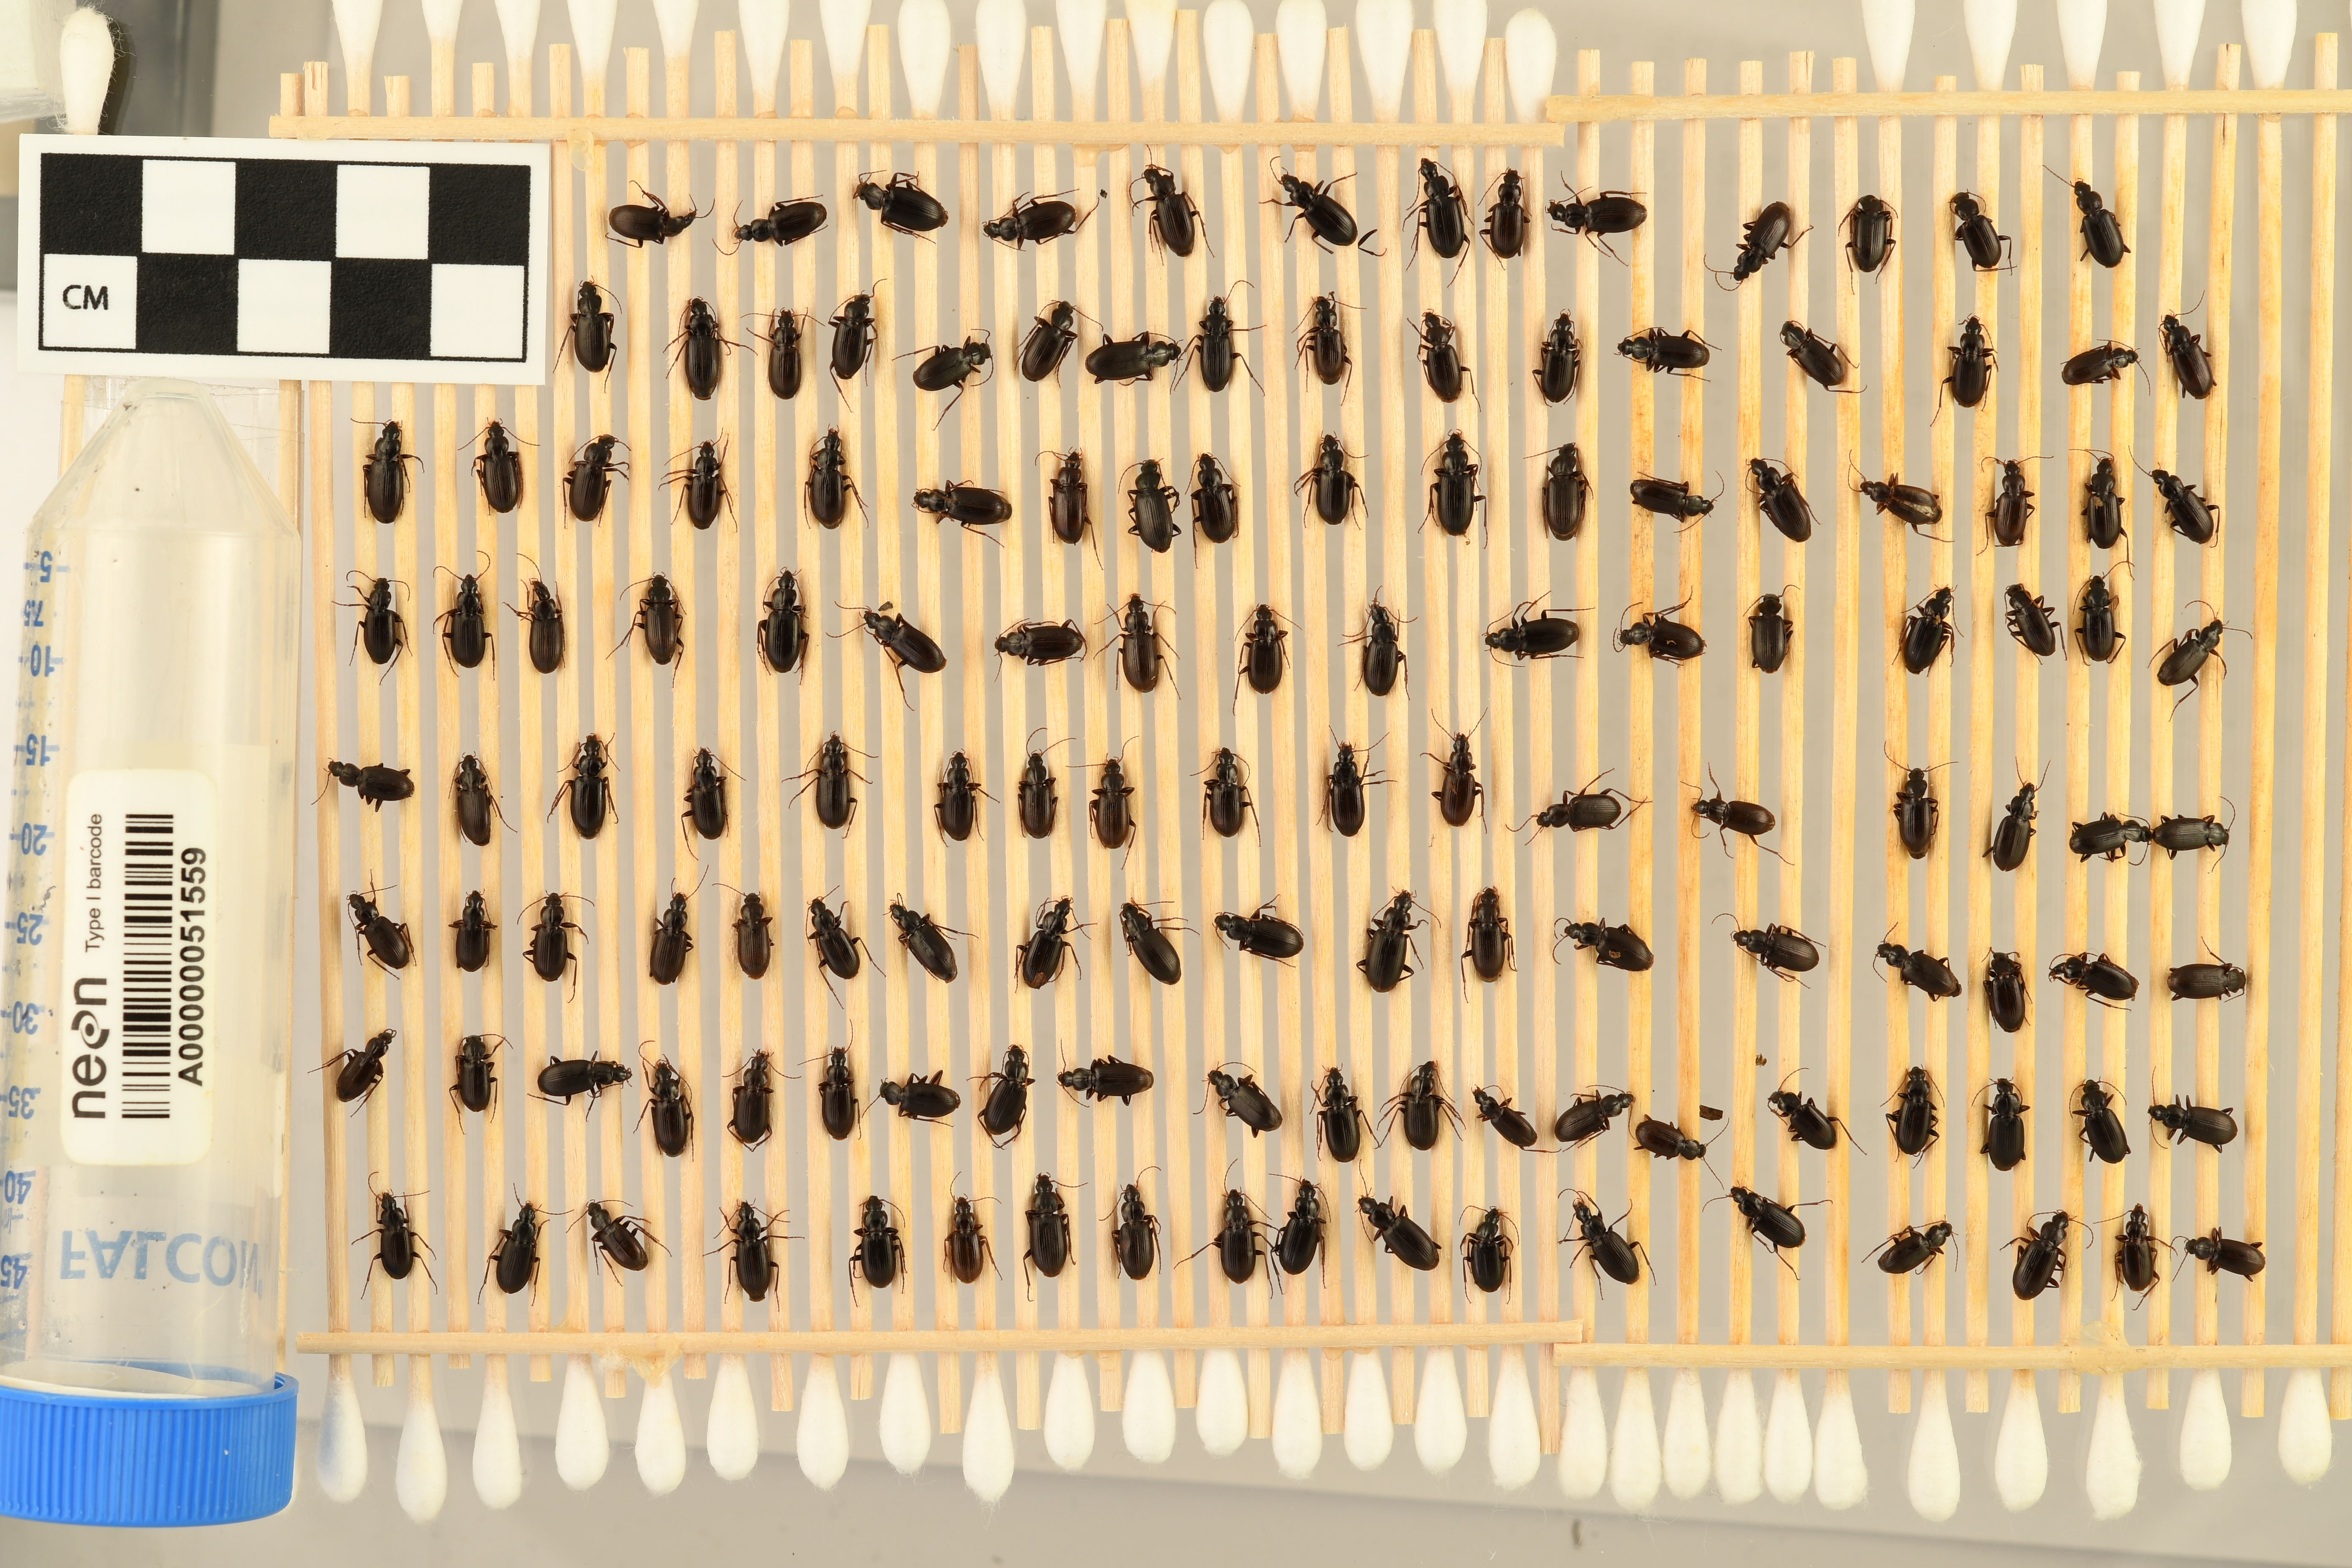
Calathus advena — Rocky Mountains NEON, plot RMNP_014. Beetle 33, ElytraLength: 0.5002 cm (lying flat: Yes)

Calathus advena — Rocky Mountains NEON, plot RMNP_014. Beetle 33, ElytraWidth: 0.2798 cm (lying flat: Yes)

Calathus advena — Rocky Mountains NEON, plot RMNP_014. Beetle 34, ElytraLength: 0.5595 cm (lying flat: Yes)

Calathus advena — Rocky Mountains NEON, plot RMNP_014. Beetle 34, ElytraWidth: 0.3382 cm (lying flat: Yes)

Calathus advena — Rocky Mountains NEON, plot RMNP_014. Beetle 35, ElytraLength: 0.5802 cm (lying flat: Yes)

Calathus advena — Rocky Mountains NEON, plot RMNP_014. Beetle 35, ElytraWidth: 0.3288 cm (lying flat: Yes)

Calathus advena — Rocky Mountains NEON, plot RMNP_014. Beetle 36, ElytraLength: 0.559 cm (lying flat: Yes)

Calathus advena — Rocky Mountains NEON, plot RMNP_014. Beetle 36, ElytraWidth: 0.3091 cm (lying flat: Yes)

Calathus advena — Rocky Mountains NEON, plot RMNP_014. Beetle 37, ElytraLength: 0.6316 cm (lying flat: Yes)

Calathus advena — Rocky Mountains NEON, plot RMNP_014. Beetle 37, ElytraWidth: 0.3288 cm (lying flat: Yes)

Calathus advena — Rocky Mountains NEON, plot RMNP_014. Beetle 38, ElytraLength: 0.5367 cm (lying flat: Yes)

Calathus advena — Rocky Mountains NEON, plot RMNP_014. Beetle 38, ElytraWidth: 0.3288 cm (lying flat: Yes)

Calathus advena — Rocky Mountains NEON, plot RMNP_014. Beetle 39, ElytraLength: 0.559 cm (lying flat: Yes)

Calathus advena — Rocky Mountains NEON, plot RMNP_014. Beetle 39, ElytraWidth: 0.3235 cm (lying flat: Yes)

Calathus advena — Rocky Mountains NEON, plot RMNP_014. Beetle 40, ElytraLength: 0.6472 cm (lying flat: Yes)

Calathus advena — Rocky Mountains NEON, plot RMNP_014. Beetle 40, ElytraWidth: 0.3532 cm (lying flat: Yes)

Calathus advena — Rocky Mountains NEON, plot RMNP_014. Beetle 41, ElytraLength: 0.5884 cm (lying flat: Yes)

Calathus advena — Rocky Mountains NEON, plot RMNP_014. Beetle 41, ElytraWidth: 0.3382 cm (lying flat: Yes)

Calathus advena — Rocky Mountains NEON, plot RMNP_014. Beetle 42, ElytraLength: 0.5636 cm (lying flat: No)

Calathus advena — Rocky Mountains NEON, plot RMNP_014. Beetle 42, ElytraWidth: 0.2606 cm (lying flat: No)

Calathus advena — Rocky Mountains NEON, plot RMNP_014. Beetle 43, ElytraWidth: 0.3356 cm (lying flat: Yes)

Calathus advena — Rocky Mountains NEON, plot RMNP_014. Beetle 43, ElytraLength: 0.6002 cm (lying flat: Yes)

Calathus advena — Rocky Mountains NEON, plot RMNP_014. Beetle 44, ElytraLength: 0.5215 cm (lying flat: No)

Calathus advena — Rocky Mountains NEON, plot RMNP_014. Beetle 44, ElytraWidth: 0.284 cm (lying flat: No)

Calathus advena — Rocky Mountains NEON, plot RMNP_014. Beetle 45, ElytraWidth: 0.2956 cm (lying flat: Yes)

Calathus advena — Rocky Mountains NEON, plot RMNP_014. Beetle 45, ElytraLength: 0.5053 cm (lying flat: Yes)

Calathus advena — Rocky Mountains NEON, plot RMNP_014. Beetle 46, ElytraLength: 0.5588 cm (lying flat: Yes)

Calathus advena — Rocky Mountains NEON, plot RMNP_014. Beetle 46, ElytraWidth: 0.3238 cm (lying flat: Yes)

Calathus advena — Rocky Mountains NEON, plot RMNP_014. Beetle 47, ElytraWidth: 0.3147 cm (lying flat: Yes)

Calathus advena — Rocky Mountains NEON, plot RMNP_014. Beetle 47, ElytraLength: 0.547 cm (lying flat: Yes)

Calathus advena — Rocky Mountains NEON, plot RMNP_014. Beetle 48, ElytraLength: 0.5294 cm (lying flat: Yes)

Calathus advena — Rocky Mountains NEON, plot RMNP_014. Beetle 48, ElytraWidth: 0.3235 cm (lying flat: Yes)

Calathus advena — Rocky Mountains NEON, plot RMNP_014. Beetle 49, ElytraLength: 0.5588 cm (lying flat: Yes)

Calathus advena — Rocky Mountains NEON, plot RMNP_014. Beetle 49, ElytraWidth: 0.3382 cm (lying flat: Yes)

Calathus advena — Rocky Mountains NEON, plot RMNP_014. Beetle 50, ElytraWidth: 0.3238 cm (lying flat: Yes)

Calathus advena — Rocky Mountains NEON, plot RMNP_014. Beetle 50, ElytraLength: 0.5882 cm (lying flat: Yes)

Calathus advena — Rocky Mountains NEON, plot RMNP_014. Beetle 51, ElytraLength: 0.5449 cm (lying flat: Yes)

Calathus advena — Rocky Mountains NEON, plot RMNP_014. Beetle 51, ElytraWidth: 0.3088 cm (lying flat: Yes)

Calathus advena — Rocky Mountains NEON, plot RMNP_014. Beetle 52, ElytraLength: 0.6325 cm (lying flat: Yes)

Calathus advena — Rocky Mountains NEON, plot RMNP_014. Beetle 52, ElytraWidth: 0.3382 cm (lying flat: Yes)

Calathus advena — Rocky Mountains NEON, plot RMNP_014. Beetle 53, ElytraLength: 0.5915 cm (lying flat: Yes)

Calathus advena — Rocky Mountains NEON, plot RMNP_014. Beetle 53, ElytraWidth: 0.3265 cm (lying flat: Yes)

Calathus advena — Rocky Mountains NEON, plot RMNP_014. Beetle 54, ElytraLength: 0.5735 cm (lying flat: Yes)

Calathus advena — Rocky Mountains NEON, plot RMNP_014. Beetle 54, ElytraWidth: 0.3235 cm (lying flat: Yes)

Calathus advena — Rocky Mountains NEON, plot RMNP_014. Beetle 55, ElytraLength: 0.6192 cm (lying flat: Yes)

Calathus advena — Rocky Mountains NEON, plot RMNP_014. Beetle 55, ElytraWidth: 0.3382 cm (lying flat: Yes)

Calathus advena — Rocky Mountains NEON, plot RMNP_014. Beetle 56, ElytraLength: 0.5595 cm (lying flat: Yes)

Calathus advena — Rocky Mountains NEON, plot RMNP_014. Beetle 56, ElytraWidth: 0.3382 cm (lying flat: Yes)

Calathus advena — Rocky Mountains NEON, plot RMNP_014. Beetle 57, ElytraLength: 0.5782 cm (lying flat: Yes)

Calathus advena — Rocky Mountains NEON, plot RMNP_014. Beetle 57, ElytraWidth: 0.3265 cm (lying flat: Yes)

Calathus advena — Rocky Mountains NEON, plot RMNP_014. Beetle 58, ElytraLength: 0.5765 cm (lying flat: Yes)

Calathus advena — Rocky Mountains NEON, plot RMNP_014. Beetle 58, ElytraWidth: 0.3235 cm (lying flat: Yes)

Calathus advena — Rocky Mountains NEON, plot RMNP_014. Beetle 59, ElytraLength: 0.5636 cm (lying flat: Yes)

Calathus advena — Rocky Mountains NEON, plot RMNP_014. Beetle 59, ElytraWidth: 0.3031 cm (lying flat: Yes)

Calathus advena — Rocky Mountains NEON, plot RMNP_014. Beetle 60, ElytraLength: 0.5735 cm (lying flat: Yes)

Calathus advena — Rocky Mountains NEON, plot RMNP_014. Beetle 60, ElytraWidth: 0.3235 cm (lying flat: Yes)

Calathus advena — Rocky Mountains NEON, plot RMNP_014. Beetle 61, ElytraLength: 0.5817 cm (lying flat: Yes)

Calathus advena — Rocky Mountains NEON, plot RMNP_014. Beetle 61, ElytraWidth: 0.3167 cm (lying flat: Yes)

Calathus advena — Rocky Mountains NEON, plot RMNP_014. Beetle 62, ElytraLength: 0.5399 cm (lying flat: Yes)

Calathus advena — Rocky Mountains NEON, plot RMNP_014. Beetle 62, ElytraWidth: 0.2959 cm (lying flat: Yes)

Calathus advena — Rocky Mountains NEON, plot RMNP_014. Beetle 63, ElytraLength: 0.5443 cm (lying flat: Yes)

Calathus advena — Rocky Mountains NEON, plot RMNP_014. Beetle 63, ElytraWidth: 0.3088 cm (lying flat: Yes)

Calathus advena — Rocky Mountains NEON, plot RMNP_014. Beetle 64, ElytraLength: 0.5411 cm (lying flat: Yes)

Calathus advena — Rocky Mountains NEON, plot RMNP_014. Beetle 64, ElytraWidth: 0.2703 cm (lying flat: Yes)